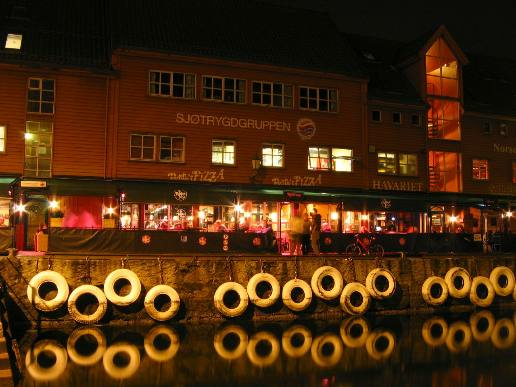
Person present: No